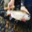
Label: trout